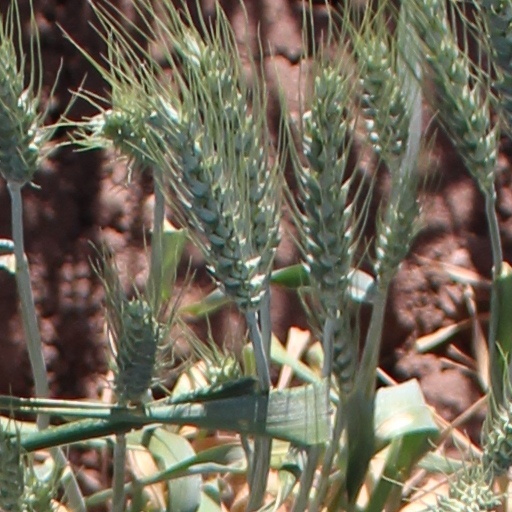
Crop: wheat